In Between Stars

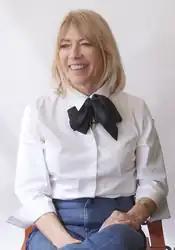
Rock singer-songwriter Kim Gordon (above) helped Friedberger to film the music video for the single.

On March 7, 2018, Friedberger released the official music video for "In Between Stars." It depicts Friedberger driving and walking through a desert, dancing, and singing to herself. The video employs effects to resemble a "retro VHS." "Paste" magazine described the video as "super L.A."